Hellenic Gendarmerie

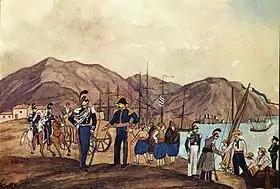
Gendarmes in Chalcis in 1835.

The Greek Gendarmerie was established after the enthronement of King Otto in 1833 as the Royal Gendarmerie and modeled after the French National Gendarmerie. It was at that time formally part of the army and under the authority of the Army Ministry. Several foreign advisers (particularly from Bavaria, who emphasized elements of centralization and authoritarianism), were also brought in to provide training and tactical advice to the newly formed force. The main task of the Gendarmerie under the army as a whole during this period was firstly to combat the extensive banditry which was endemic in the countryside throughout the 19th century and included kidnappings for ransom, the suppression of local revolts, and the establishment of a strong executive government. Dimitrios Deligeorgis was appointed commander in 1854.